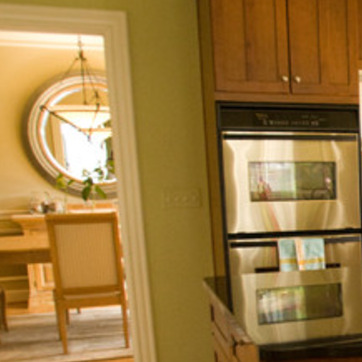
Material: painted